Headless (film)

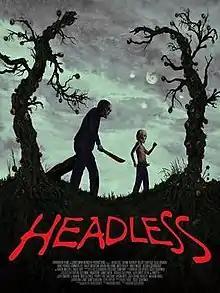
Theatrical release poster

Headless is a 2015 American horror film directed by Arthur Cullipher. It is based on the film within a film from the 2012 horror film "Found". The film was funded by donors from Kickstarter, and the first festival screening was in February 2015 in Indianapolis.